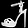
Label: Sandal